130th Ohio General Assembly

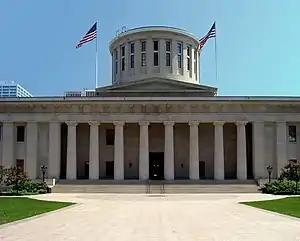
Ohio Statehouse (2004)

The One Hundred Thirtieth Ohio General Assembly was a meeting of the Ohio state legislature, composed of the Ohio State Senate and the Ohio House of Representatives. It convened in Columbus, Ohio on January 7, 2013 and adjourned December 30, 2014. This General Assembly coincided with the last two years of John Kasich's first term as Ohio Governor. The apportionment of legislative districts was based on the 2010 United States census and 2011 redistricting. Both the Ohio Senate and Ohio House of Representatives were retained by the Ohio Republican Party.